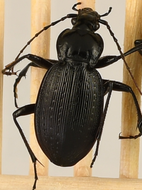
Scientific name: Carabus goryi
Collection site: Mountain Lake Biological Station NEON (MLBS), plot MLBS_009